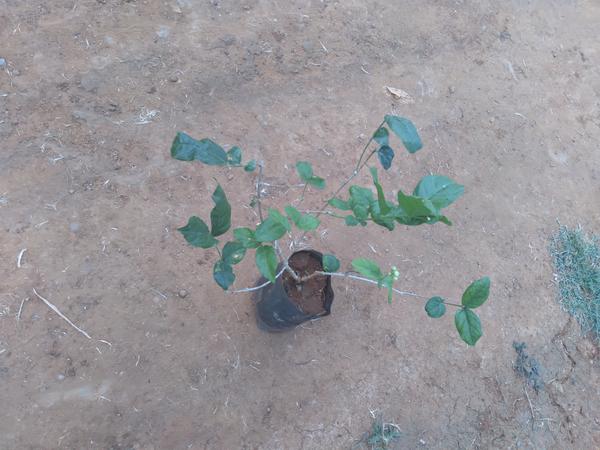
Plant: Jasmine